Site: brandenburg
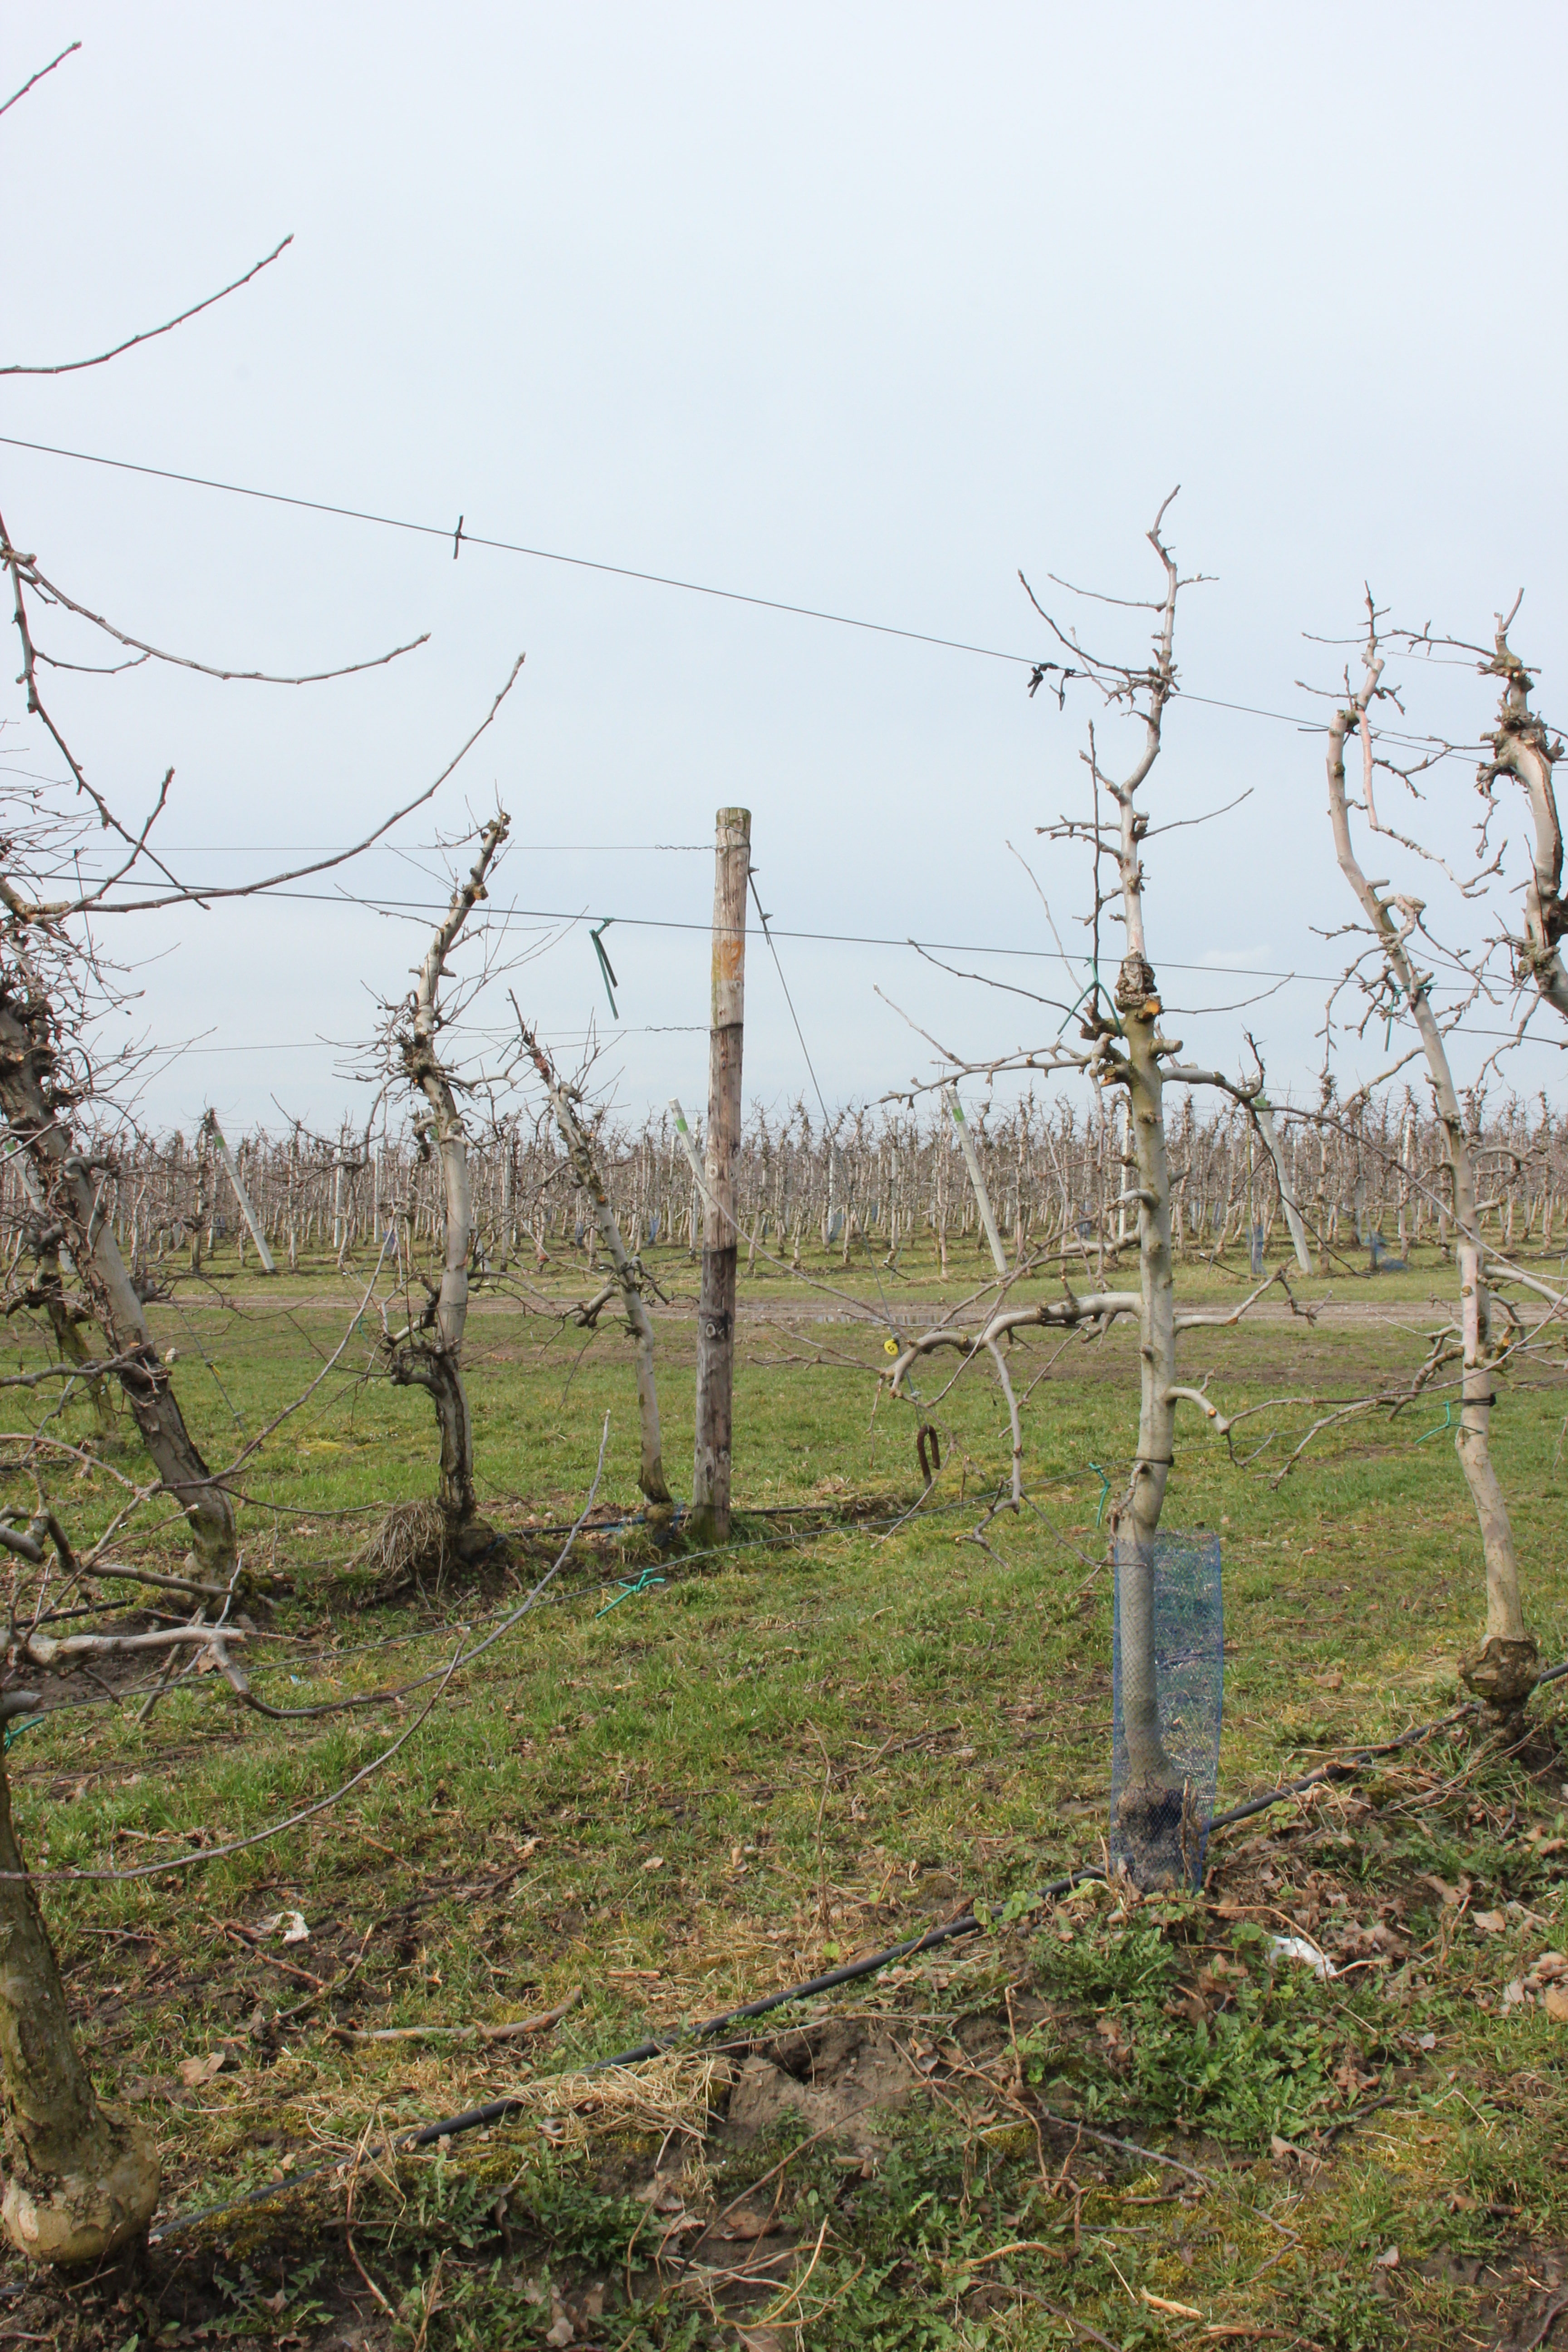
Growth stage (BBCH 01): Bud development